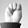
ASL letter: M